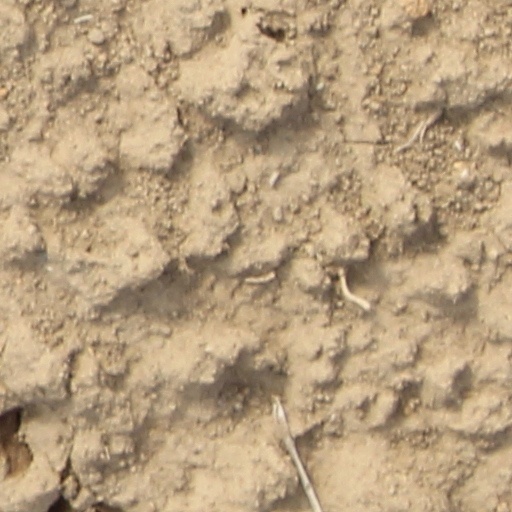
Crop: wheat